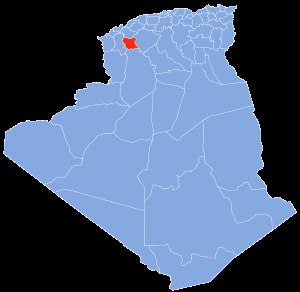
Saida (provins)
Relizane (markeret med rødt)
Saida er en af Algeriets 48 provinser. Administrationscenteret er Saida.